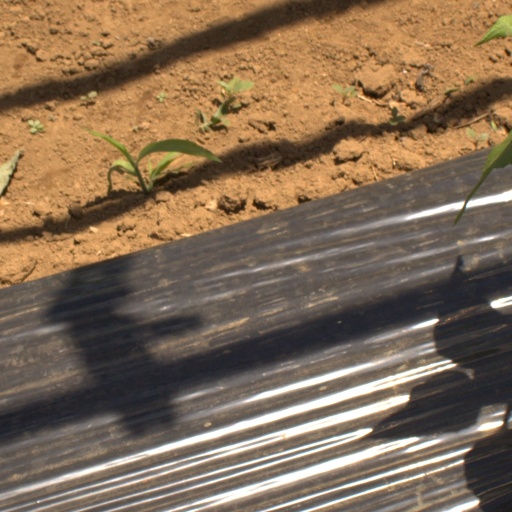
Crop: Jerusalem artichoke